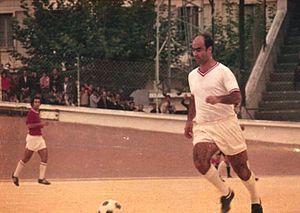
Photographie du joueur algérien Hassen Lalmas sous les couleurs du CR Belouizdad en 1967.
Hacène Lalmas, également orthographié Ahcen Lalmas ou Hassan Lalmas, né le 12 mars 1943 à Bir Mourad Raïs près d'Alger et mort le 7 juillet 2018 à Alger, est un footballeur international algérien qui évoluait au poste de meneur de jeu au Chabab Riadhi Belouizdad. Il était surnommé El Kebch.
Le Chabab Riadhi de Belouizdad, appelé plus communément Chabab Belouizdad ou CR Belouizdad ou tout simplement CRB, est un club de football algérien localisé au quartier de Belouizdad à Alger, et fondé le 15 juillet 1962 sous le nom du Chabab Riadhi de Belcourt.
L'équipe d'Algérie de football est l'équipe nationale qui représente l'Algérie dans les compétitions internationales masculines de football, sous l'égide de la Fédération algérienne de football. Elle a pour surnom Les Fennecs et pour mascotte un fennec, petit renard des sables aux sens aiguisés très répandu en Algérie.
Le championnat d'Algérie de football, dénommé Ligue 1, ou Ligue 1 Mobilis pour des raisons de sponsoring depuis 2014, est une compétition de football qui est le premier échelon national en Algérie. Bien que lancée dès l’indépendance du pays en 1962 sous forme de tournois régionaux qualificatifs pour un playoff national, la compétition n'a réellement pris la forme classique d'un championnat d'élites nationales qu'à partir de la saison 1964-1965. Le championnat en est donc à 57 éditions à ce jour. La compétition a connu plusieurs formules au cours son histoire. Actuellement, elle met aux prises 20 clubs professionnels.